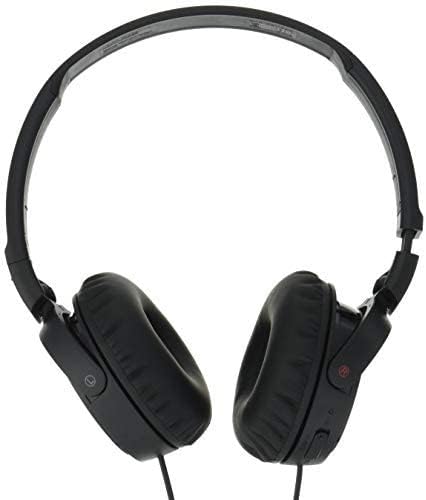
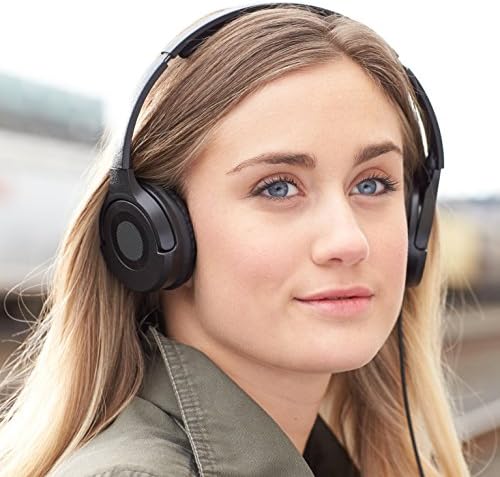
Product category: headphones
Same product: no